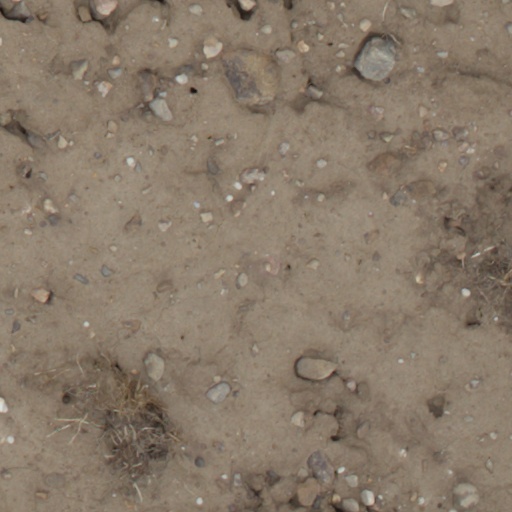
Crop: wheat